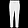
Label: Trouser